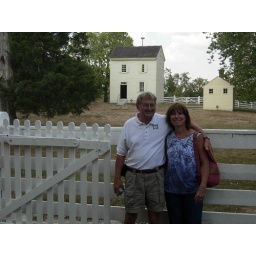
Rolf and Karen in front of the village water house